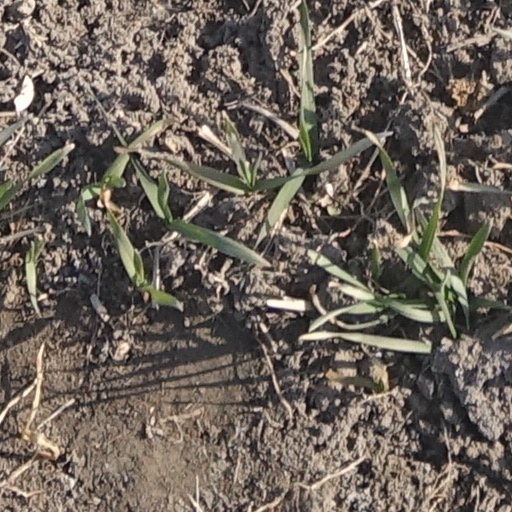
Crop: wheat